Jacqueline Cochran

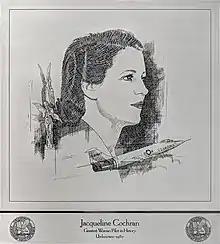
Plaque of Cochran at the Georgia Aviation Hall of Fame

From many countries around the world, Cochran received citations and awards. In 1949, the government of France recognized her contribution to the war and aviation awarding her in 1951 with the French Air Medal. She is the only woman to ever receive the Gold Medal from the Fédération Aéronautique Internationale. She went on to be elected to that body's board of directors and director of Northwest Airlines in the U.S. At home, the Air Force awarded her the Distinguished Flying Cross and the Legion of Merit. In 1949, Cochran became the fourth U.S. recipient of the Türk Hava Kurumu's (Turkish Aeronautical Association) highest award, the Murassa Brövesi (Diamond Brevet).